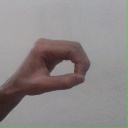
अक्षर: औ